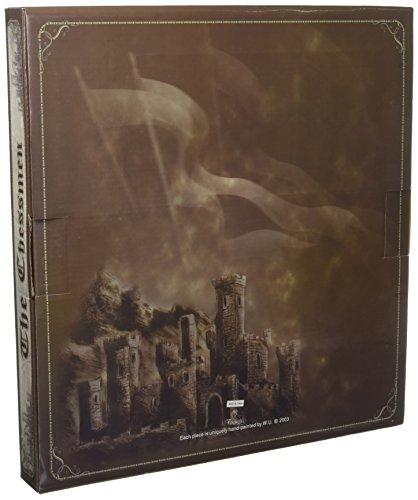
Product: Dragon's Keep - Justice vs. Evil Painted Resin Chessmen
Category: Toys & Games | Games & Accessories | Board Games
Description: Dragon chessmen.
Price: $83.66
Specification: ProductDimensions:14x16x10inches|ItemWeight:18.01pounds|ShippingWeight:3.03pounds(Viewshippingratesandpolicies)|ASIN:B01M0U73YE|Itemmodelnumber:R75639|Manufacturerrecommendedage:10-1years